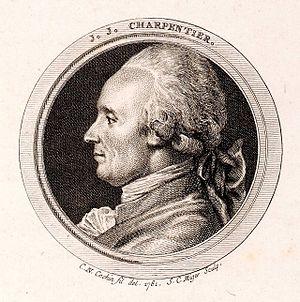
Création d’une école de ballet en Russie.
Jean-Jacques Beauvarlet-Charpentier*, né à Abbeville en Picardie le 28 juin 1734 et mort à Paris le 6 mai 1794, est un claveciniste, organiste et compositeur français. Il compte parmi les organistes les plus célèbres de son temps.